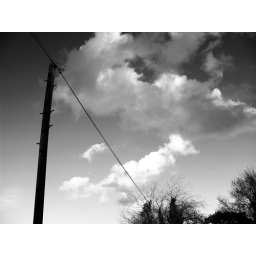
the sky in black and white